Beatdown hardcore

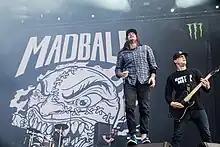
Madball were one of the earliest hardcore bands to merge masculine, street-wise lyrics with metal-influenced grooves.

Beatdown's origins are particularly tied to the Lower East Side hardcore crew DMS (Doc Marten Skinheads). Formed in the early 1980s by Jere DMS, the crew's embrace of elements of hardcore, hip-hop, graffiti, motorcycle, skinhead, and skateboarding culture, and multi-ethnic membership led to it including members who would go on to form bands including Bulldoze, Madball, and Skarhead. The way in which DMS bands would sometimes discuss their crew's brotherhood and criminal activities would play a key role in developing the lyrical themes of beatdown.